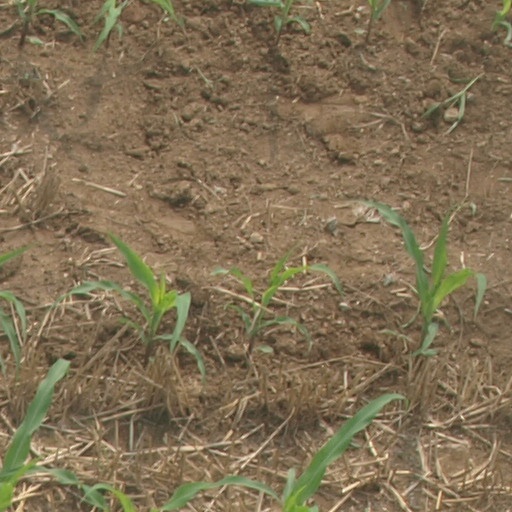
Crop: maize; corn